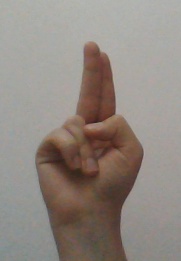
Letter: taa